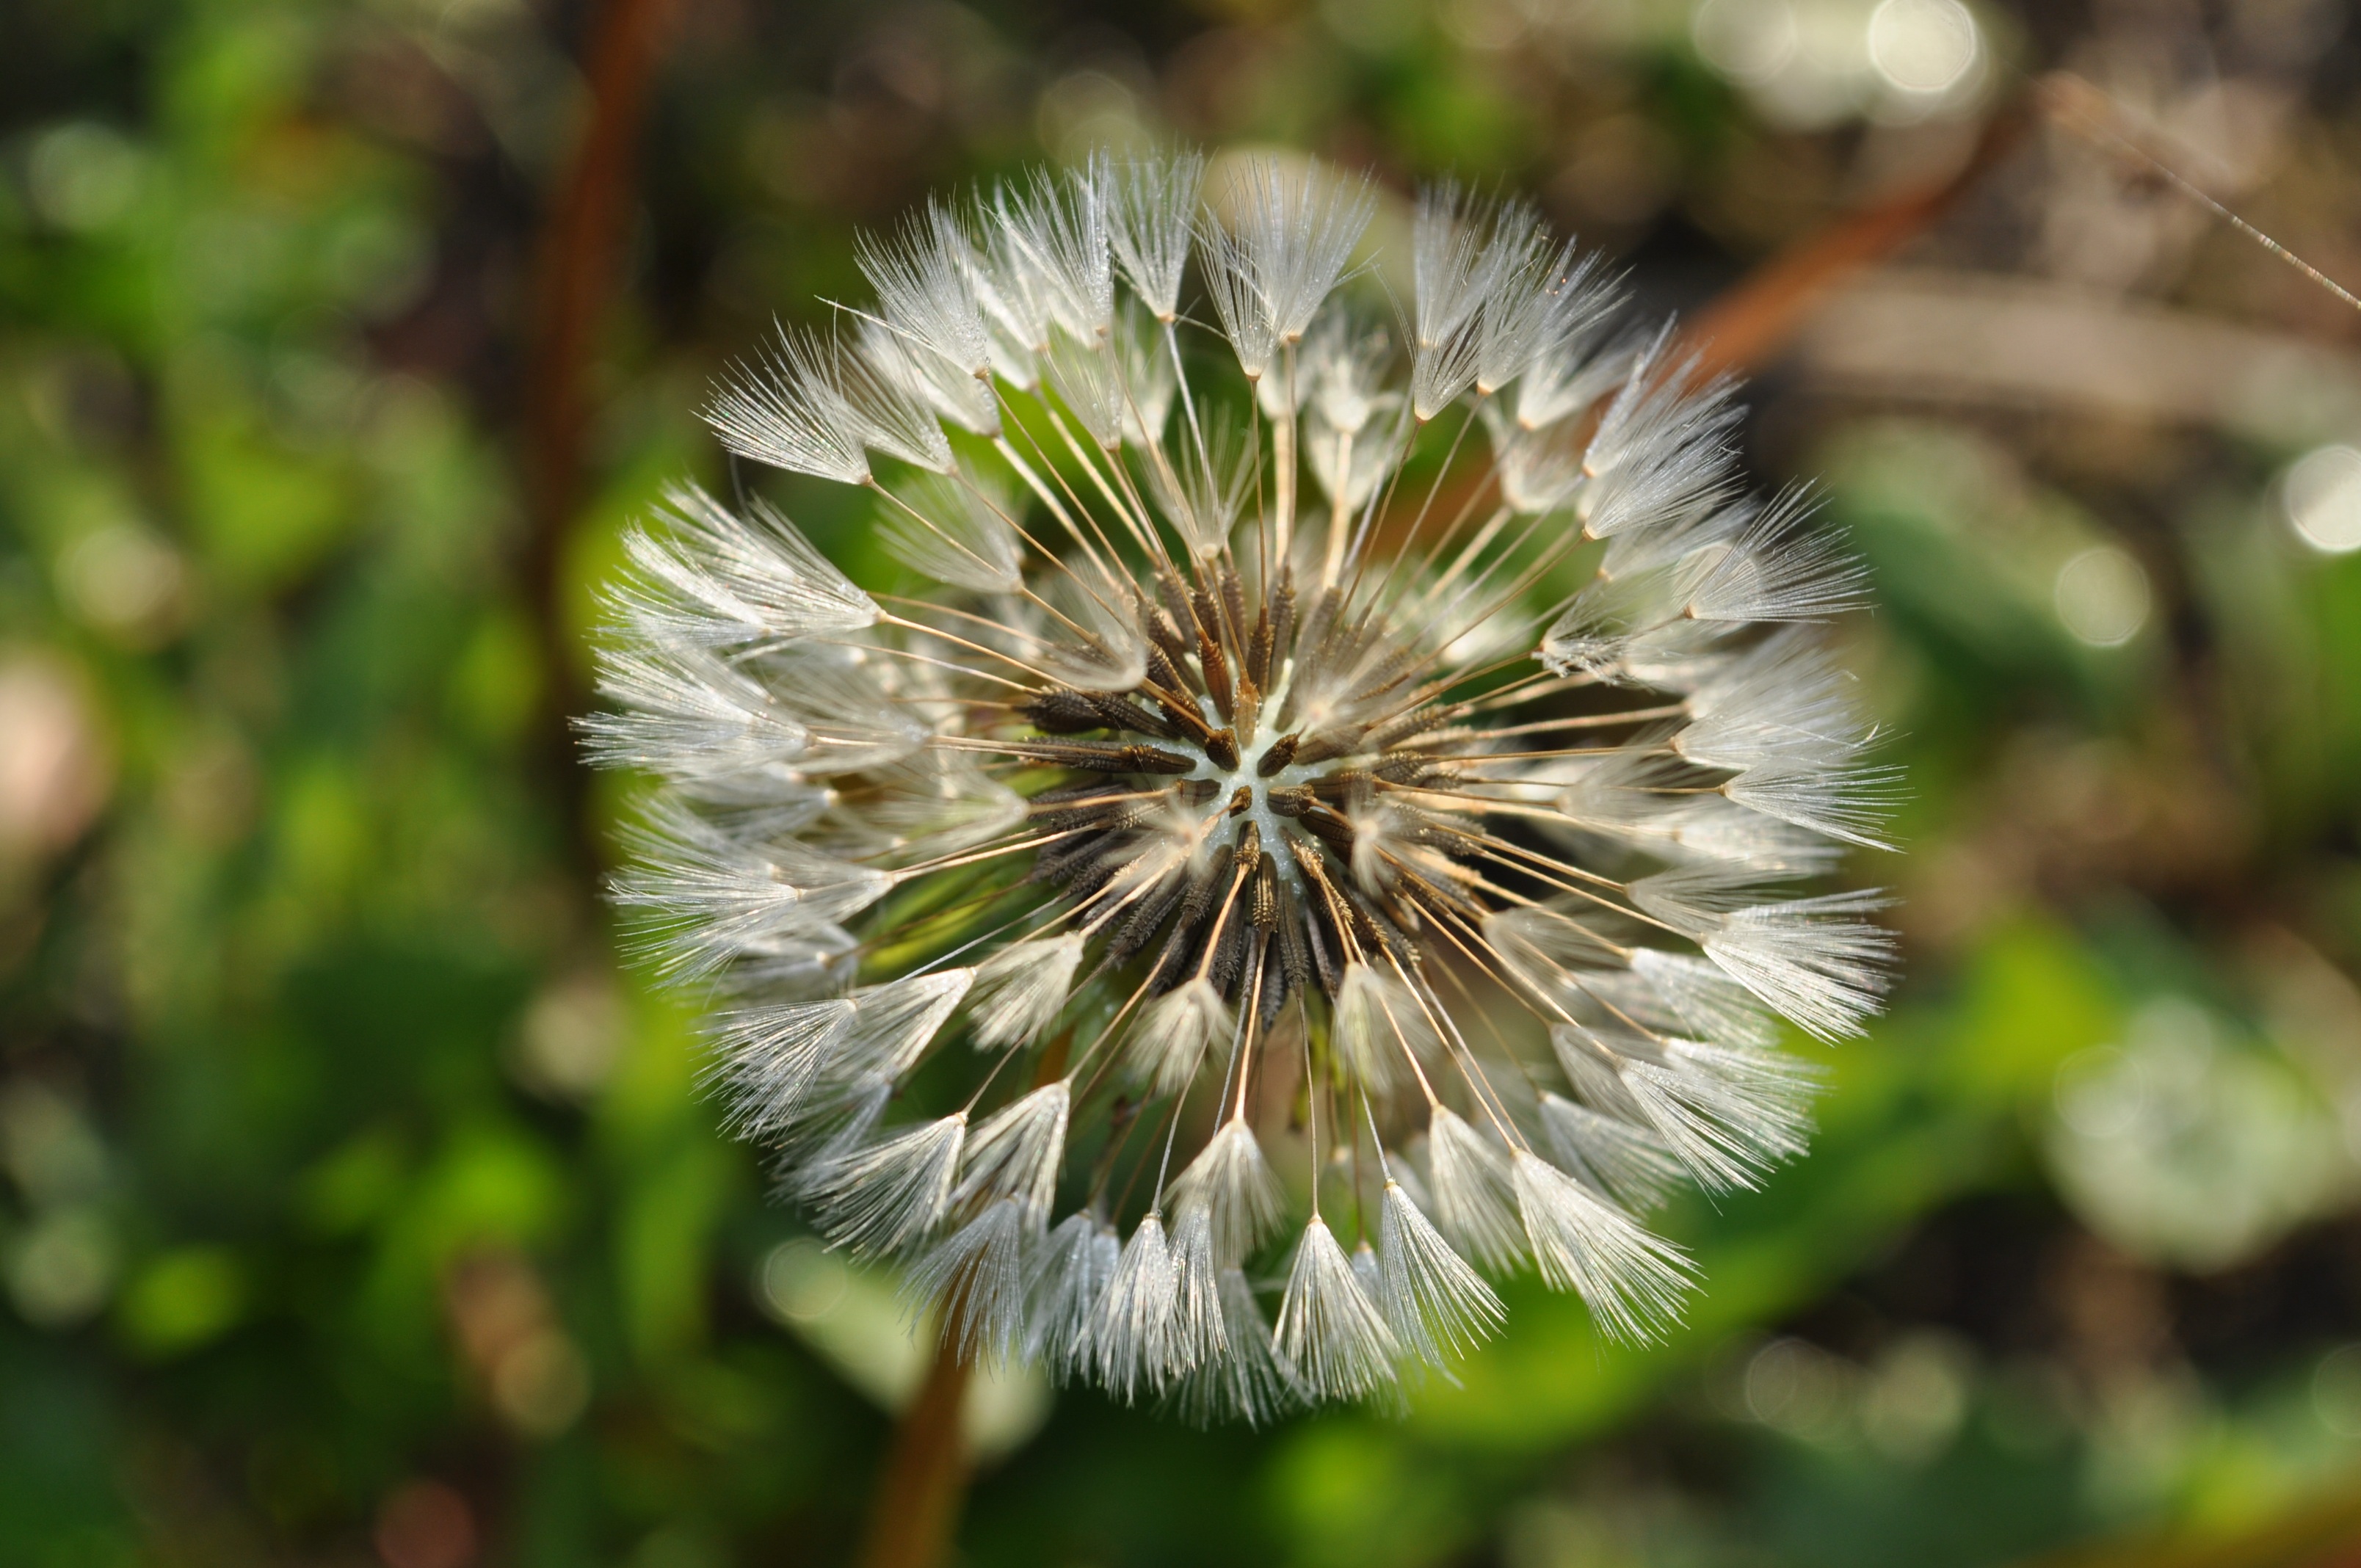
nature, grass, branch, blossom, plant, dandelion, leaf, flower, petal, dry, fluffy, botany, flora, wildflower, close up, macro photography, flowering plant, daisy family, plant stem, land plant, seesd